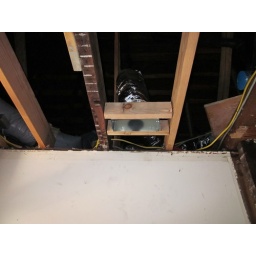
Ceiling in 2nd floor front bedroom